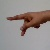
The image shows a hand gesture representing the letter 'P' in Indian Sign Language.